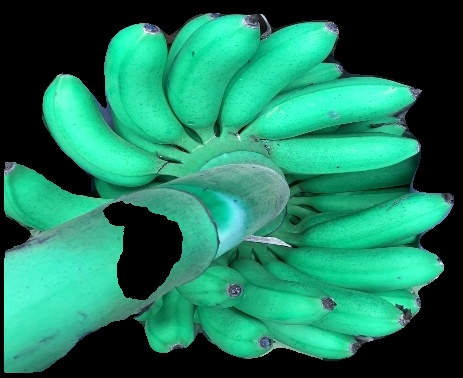
Variety: rasbale
Grade: grade1